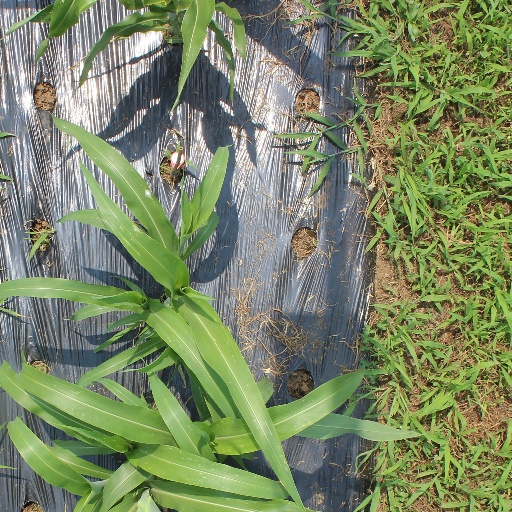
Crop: sorghum